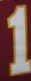
Number: 1